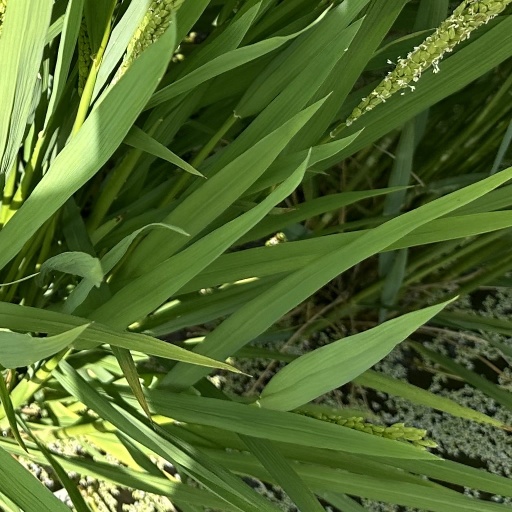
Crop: rice